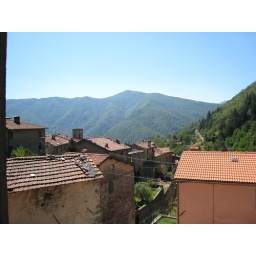
The View from by bedroom window